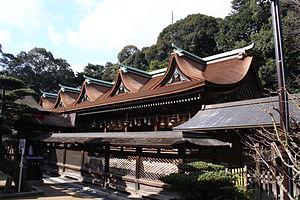
Le nombre de sanctuaires shinto au Japon est estimé aujourd'hui à plus de 150 000. Les sanctuaires à structure unique sont les plus communs. Les bâtiments des sanctuaires peuvent également compter des oratoires, des salles de purification, des salles d'offrandes appelées heiden, une salle de danse, des lanternes de pierre ou de fer, des murs ou des clôtures, des toriis et autres édifices. Le terme « trésor national » est utilisé au Japon pour désigner les biens culturels importants les plus précieux depuis 1897.